Jean Halley

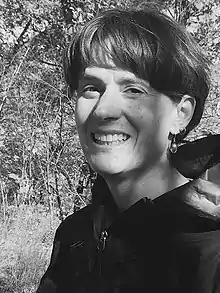

Jean Halley (born June 16, 1967) is an American writer and sociologist based in New York City. Her work revolves around issues of social power, violence, trauma, gender, and animal studies. Halley is also a professor of sociology at the College of Staten Island and the Graduate Center of the City University of New York.